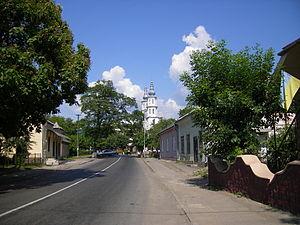
Peretchyn ou Peretchine est une ville de l'oblast de Transcarpatie, en Ukraine, et le centre administratif du raïon de Peretchyn. Sa population s'élève à 6 737 habitants en 2016.